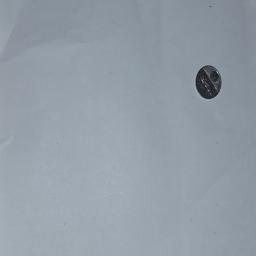
Label: 5_New_Back